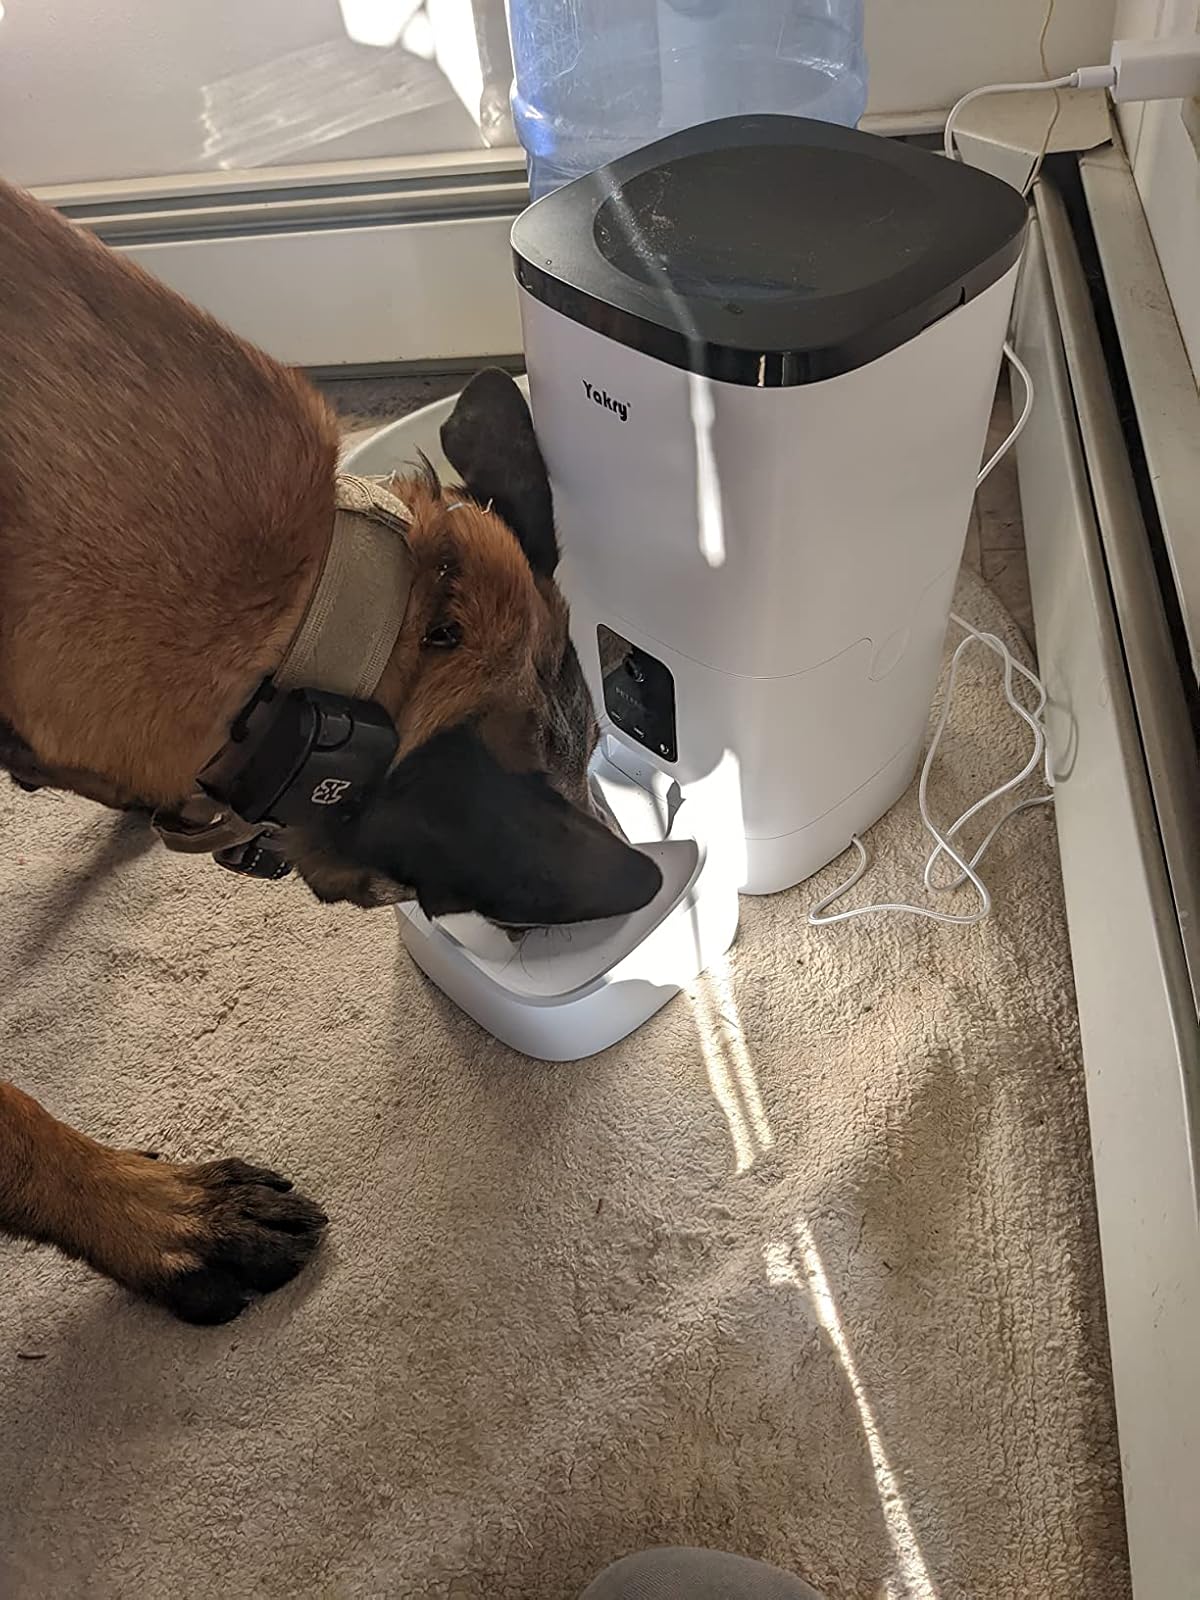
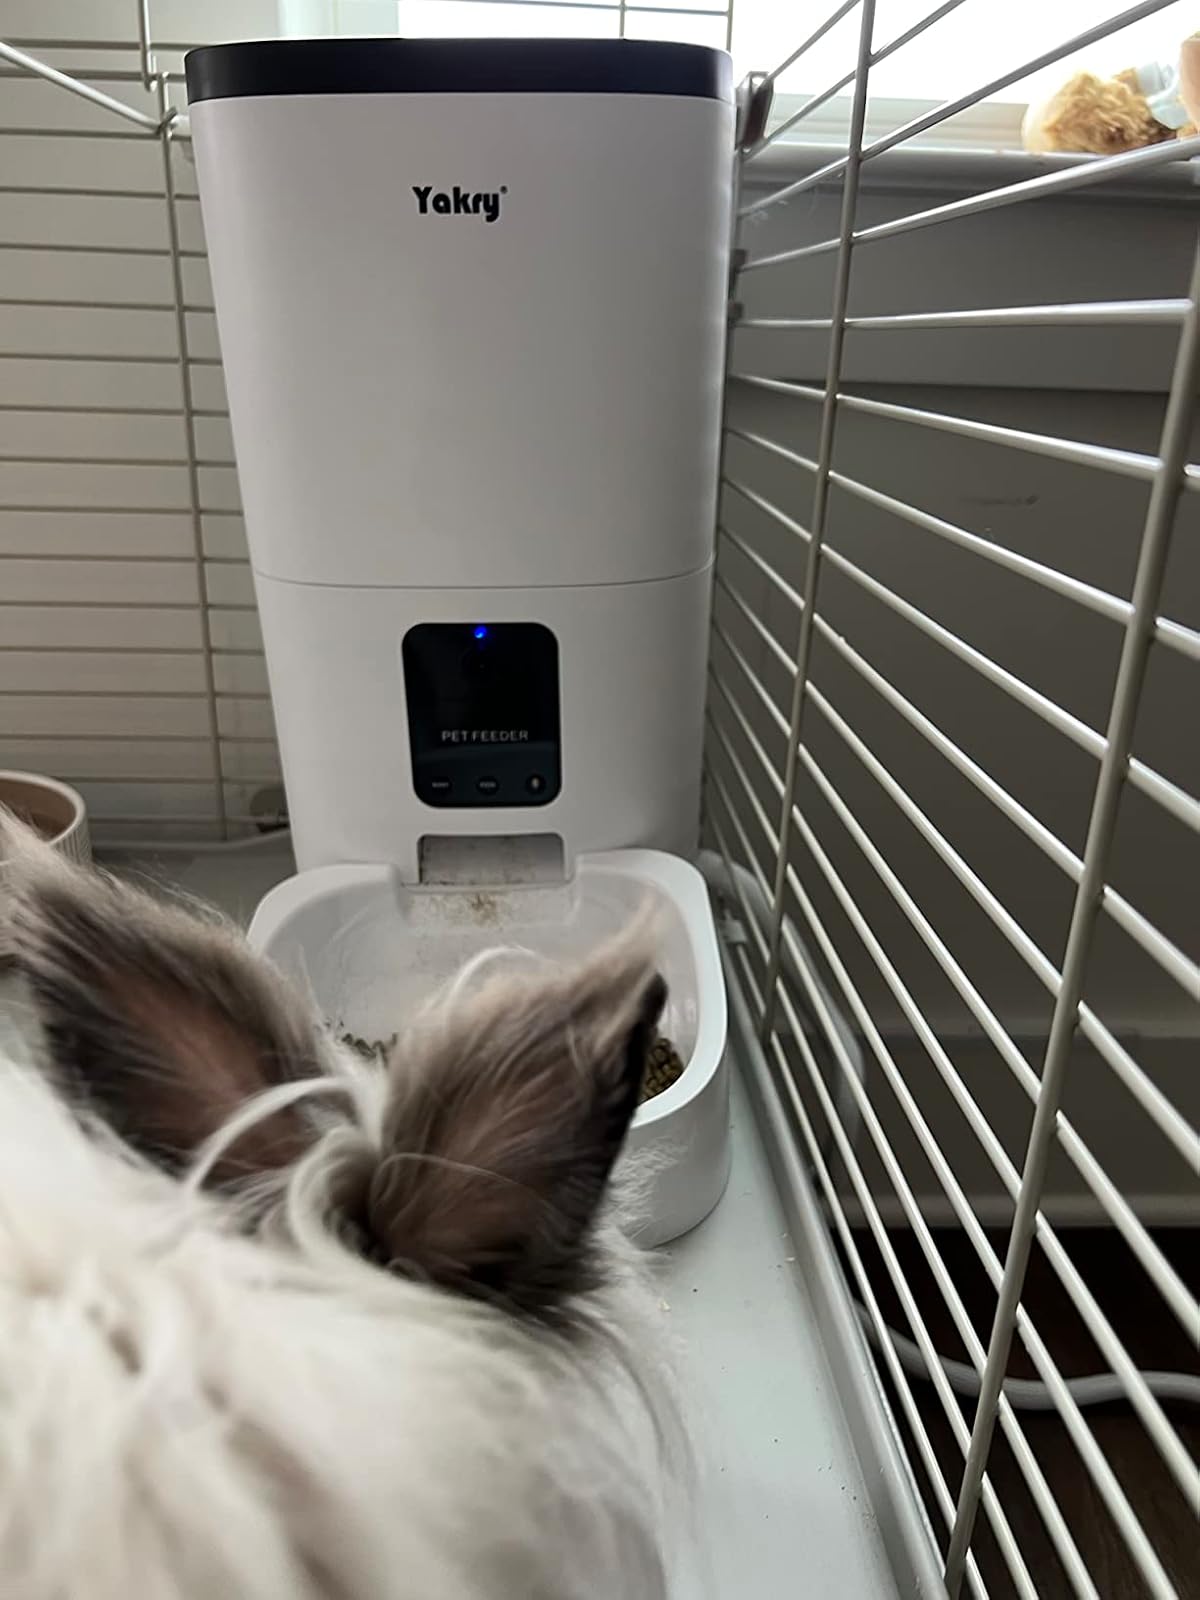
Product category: items_feeder
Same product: yes